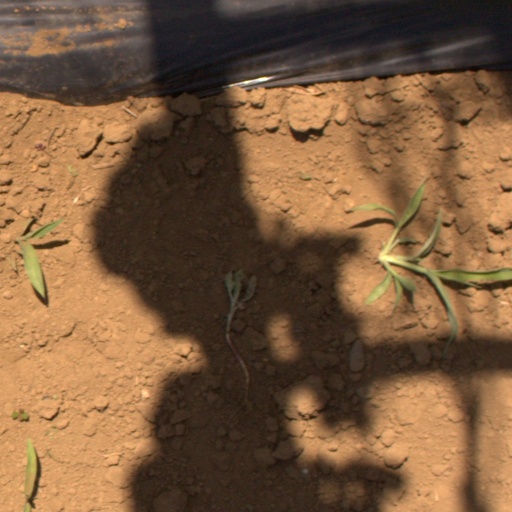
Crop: Jerusalem artichoke